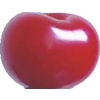
Label: cherry_sour